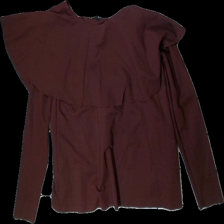
View: back
Type: Top
Category: Ladies
Brand: Cos
Colors: Red
Material: 55% Visc 45% Nylo
Cut: V-collar
Size: S
Season: All
Price range: 50-100
Recommended usage: Reuse